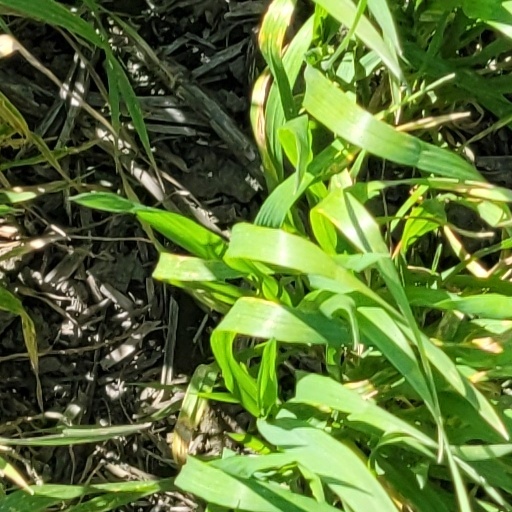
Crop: wheat